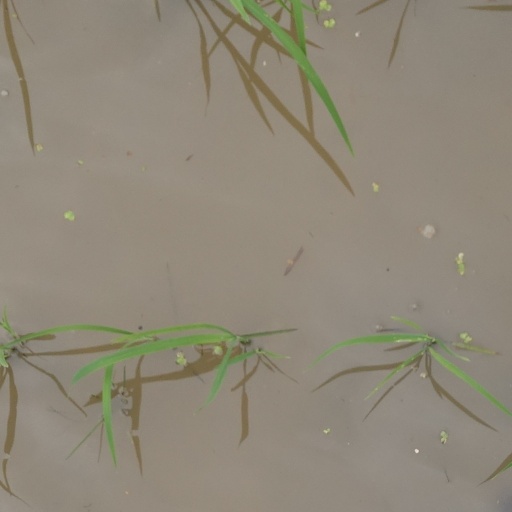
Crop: rice